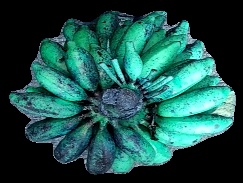
Variety: rasbale
Grade: grade3